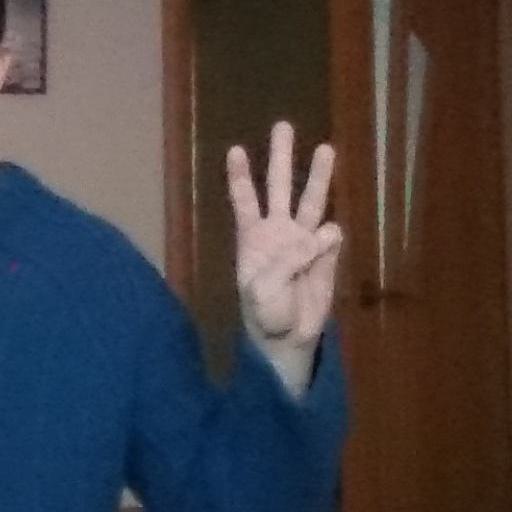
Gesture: three